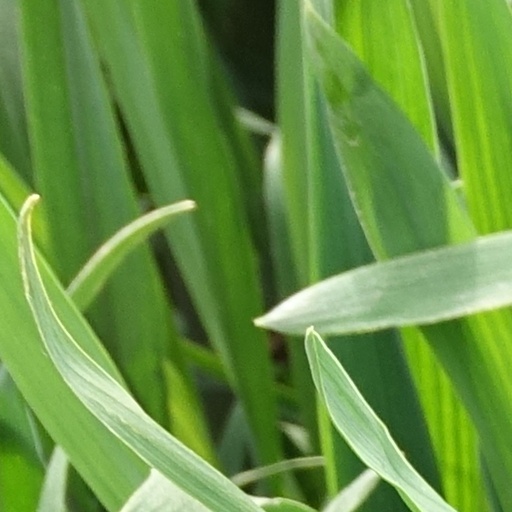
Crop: wheat